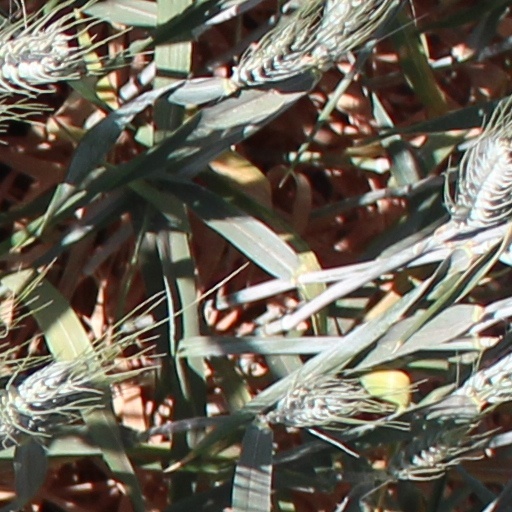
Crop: wheat